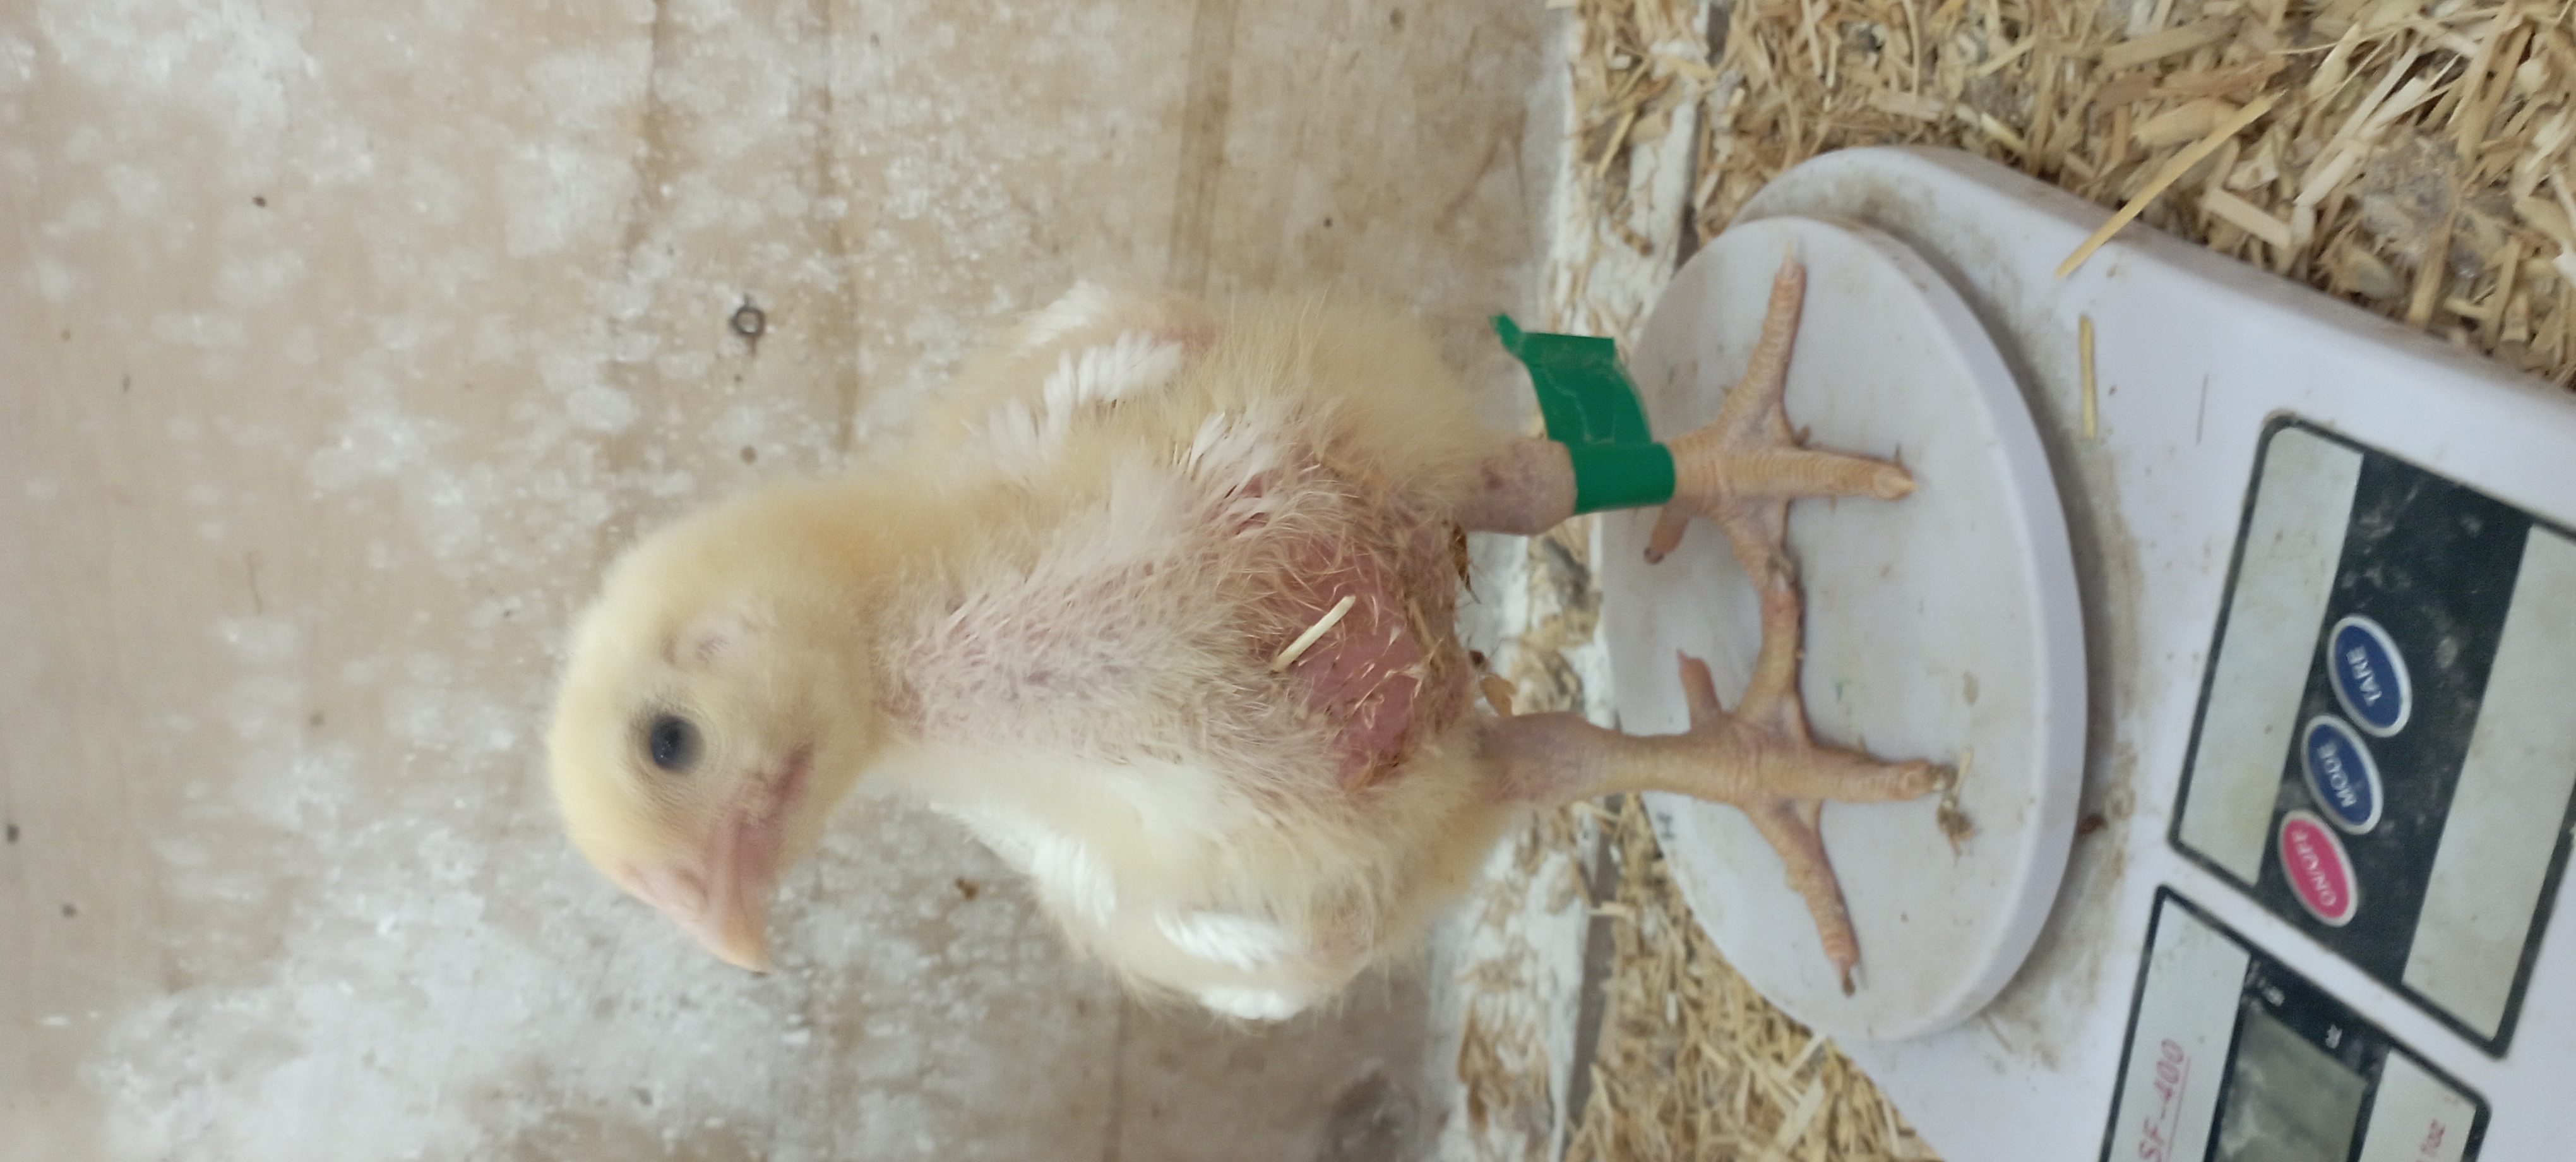
Weight: 536 g